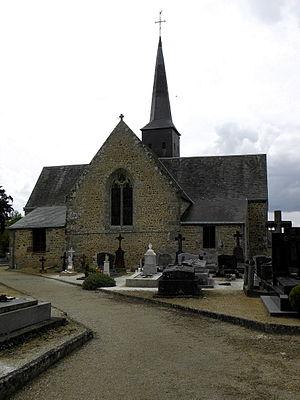
Église Notre-Dame-de-la-Visitation de Vieuvy (53). Chevet.
Vieuvy est une commune française, située dans le département de la Mayenne en région Pays de la Loire, peuplée de 118 habitants.